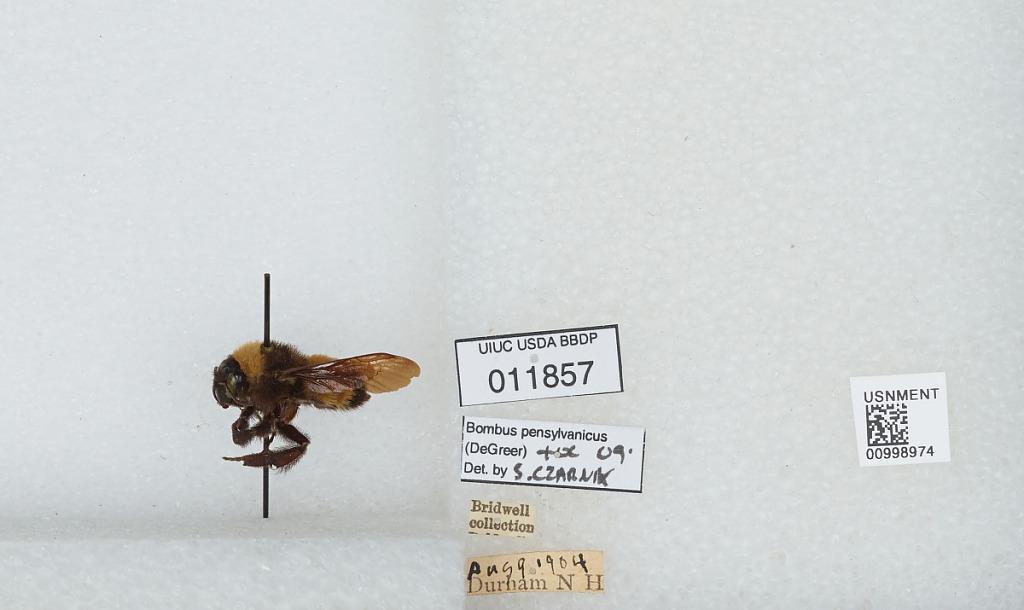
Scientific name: Bombus (Fervidobombus) pensylvanicus pensylvanicus (De Geer)
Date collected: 1904-8-9
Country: United States
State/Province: New Hampshire
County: Strafford
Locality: Durham
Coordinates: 43.1339, -70.9264